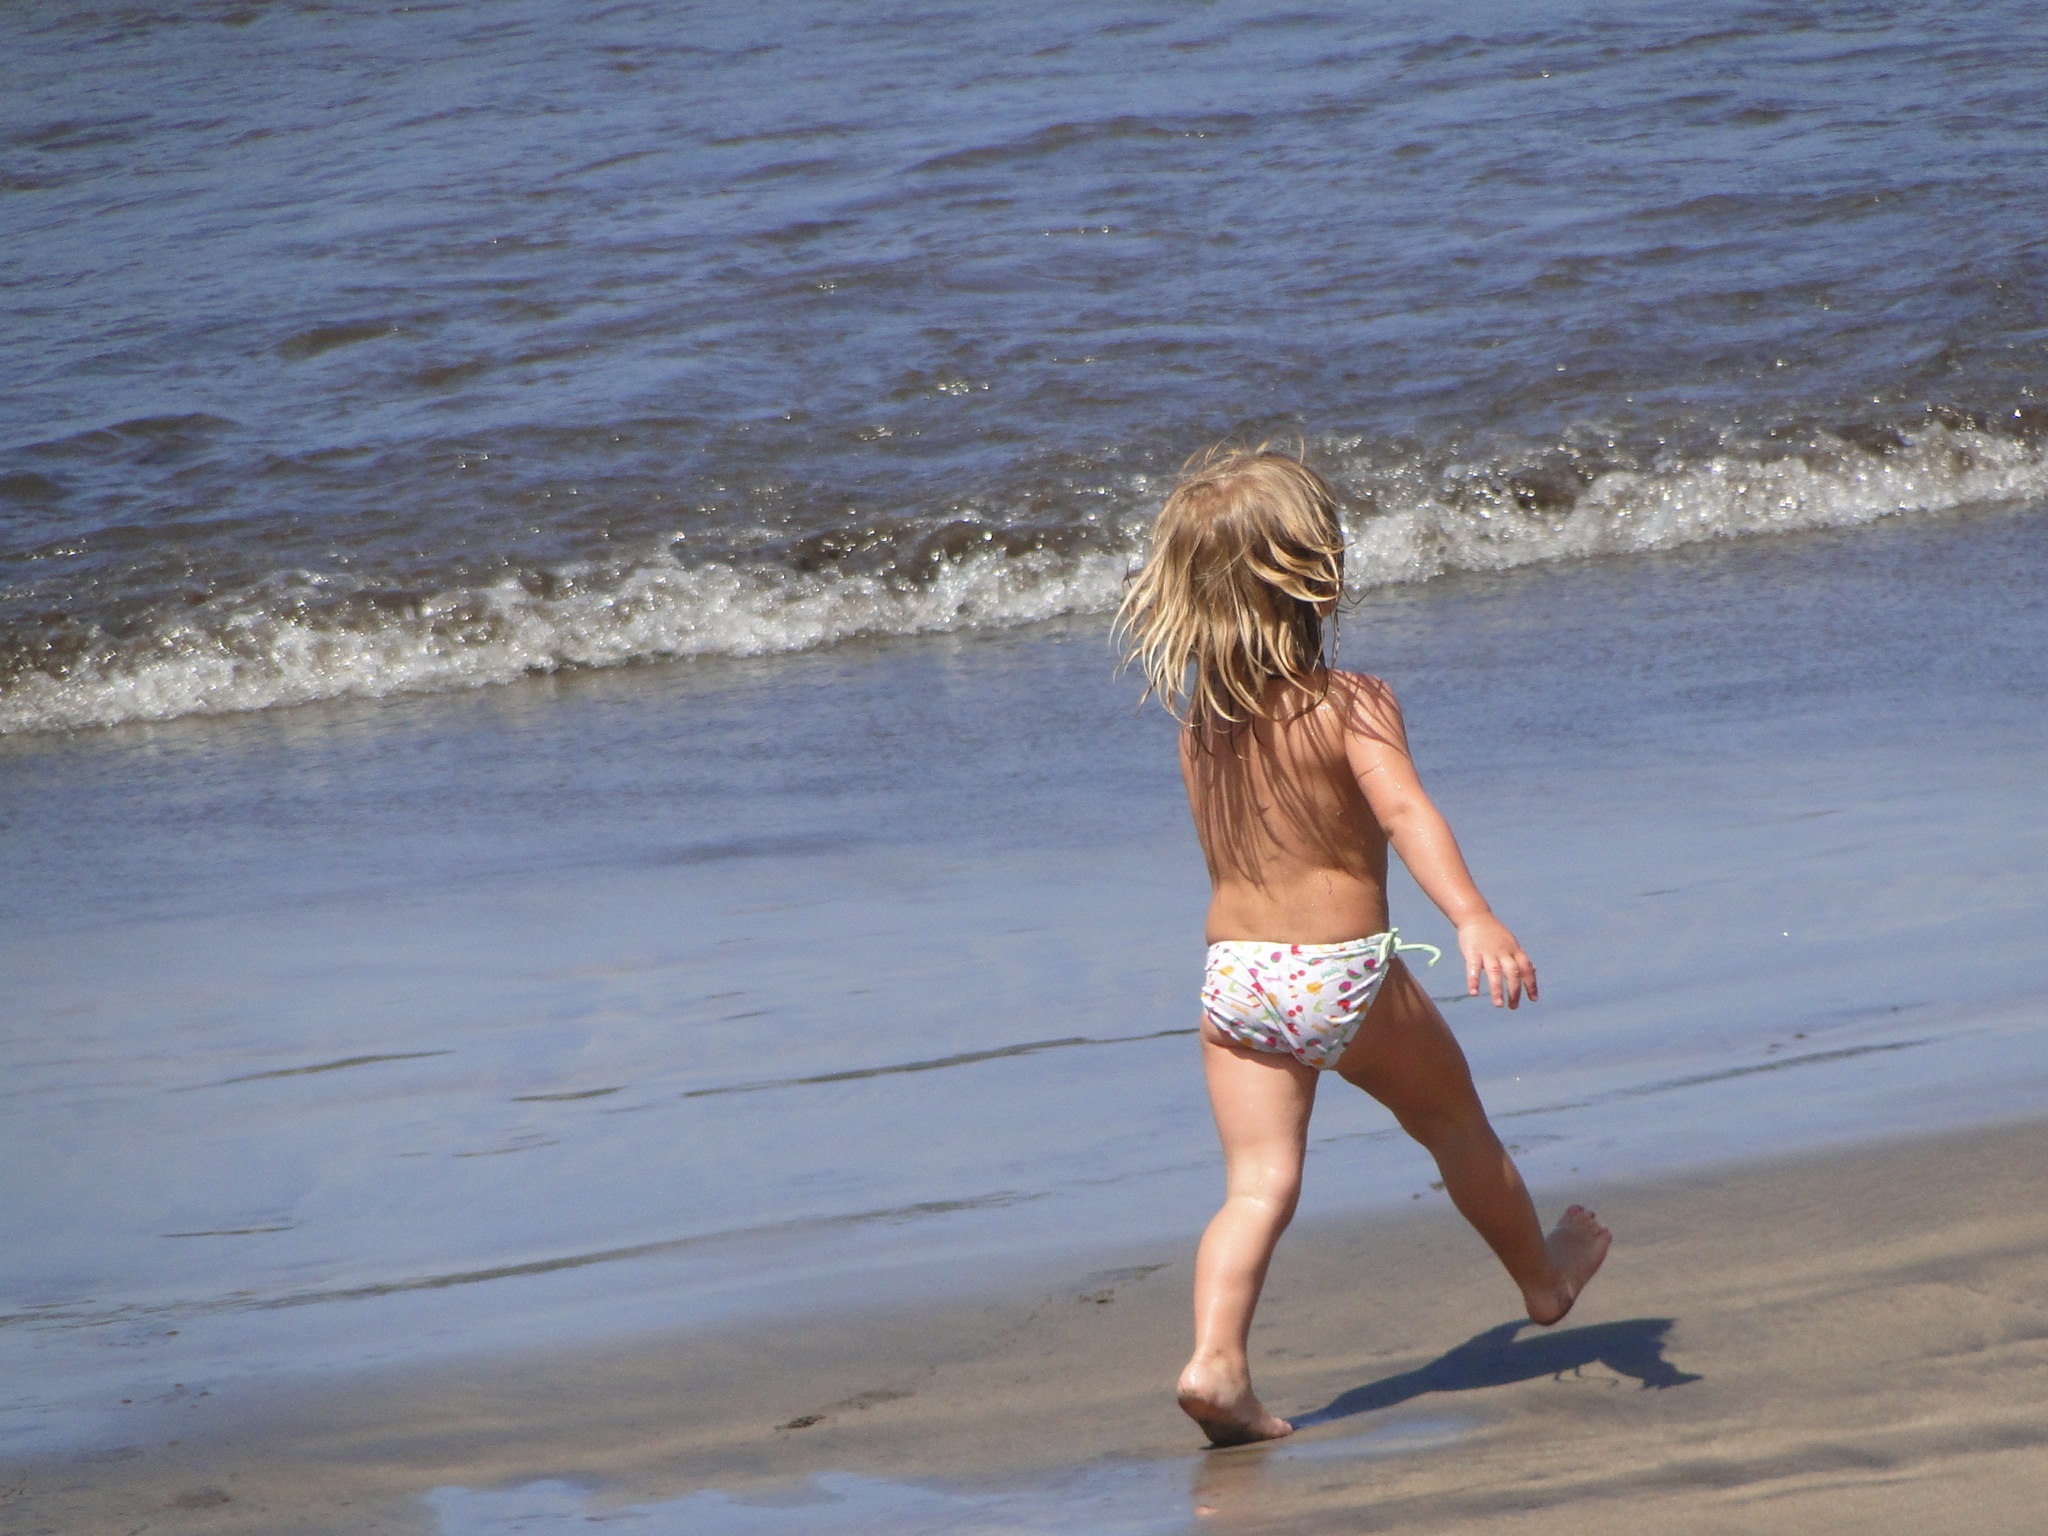
beach, sea, coast, water, sand, ocean, girl, woman, sunlight, shore, wave, summer, vacation, leg, model, child, body of water, fun, dress, happy, holidays, photograph, beauty, photo shoot, the little girl